Schwarzschild (crater)

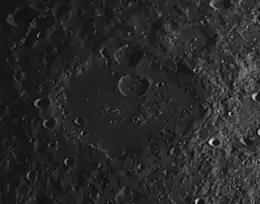
Oblique Lunar Orbiter 4 image

By convention these features are identified on lunar maps by placing the letter on the side of the crater midpoint that is closest to Schwarzschild.